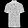
Label: Shirt